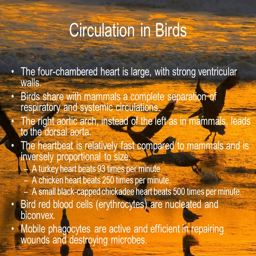
circulation in birds the four - chambered heart is large , with strong ventricular walls .